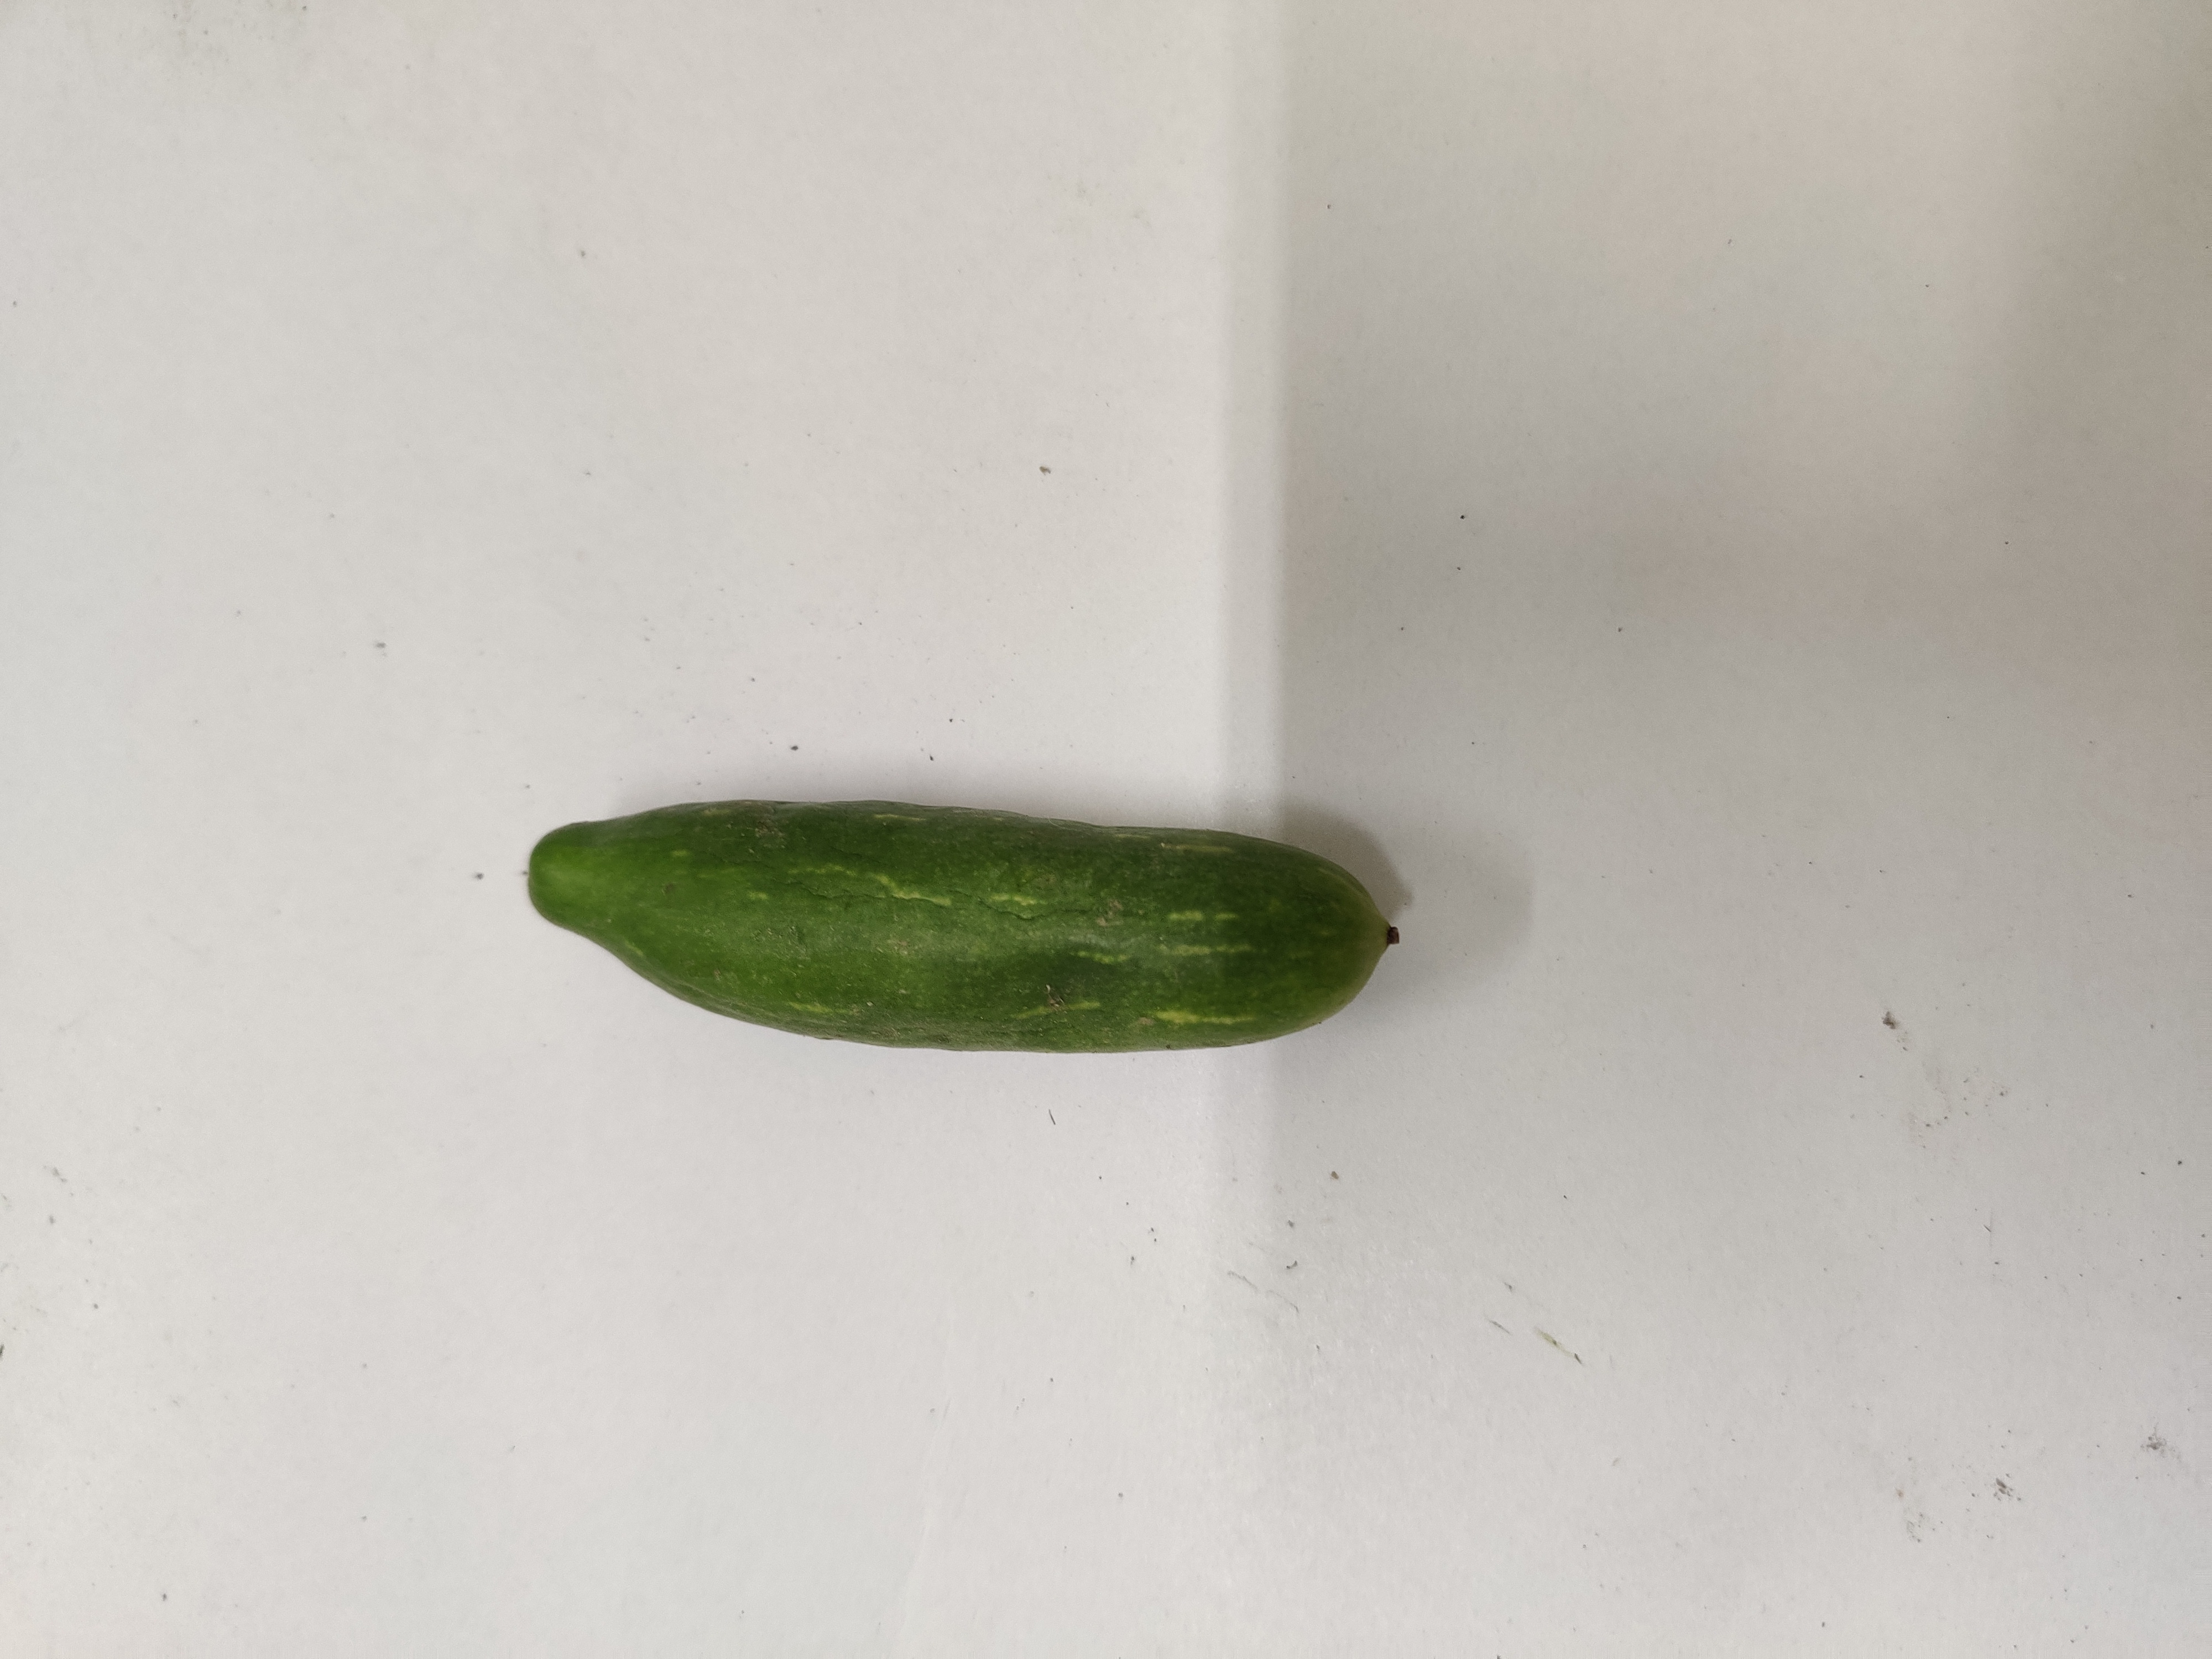
Crop: Ivy Gourd
Condition: Damaged